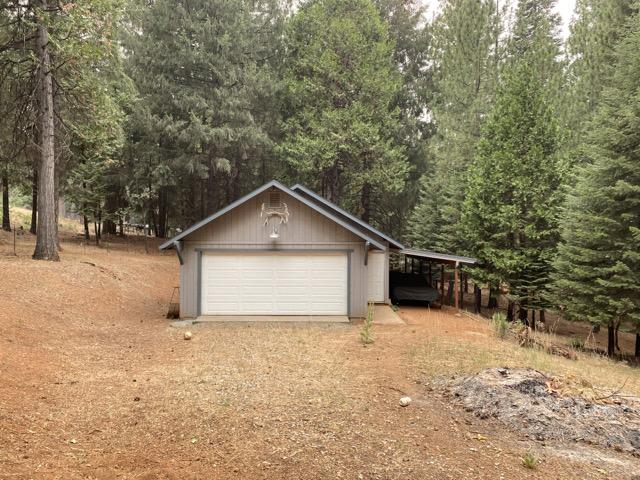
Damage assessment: no_damage